Ulysses S. Grant and the American Civil War

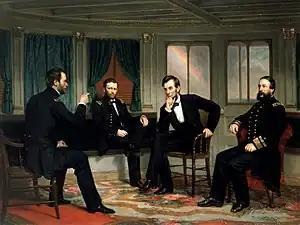
"The Peacemakers" depicts the March 1865 strategy session among William Tecumseh Sherman, Ulysses S. Grant, Abraham Lincoln, and David Dixon Porter during the final days of the Civil War.

Although the Wilderness battle was costly for the Union, Grant decided to move south and continue the fight with Lee. As the Army of the Potomac moved southward from the Wilderness, Grant, on May 8, was forced into yet an even more desperate 14-day battle at Spotsylvania. Anticipating Grant's right flank move, Lee was able to position his army at Spotsylvania Court House before Grant and his army could arrive. The battle started on May 10. Although Lee's Army of Northern Virginia was located in an exposed rough arc known as the "Mule Shoe," his army resisted multiple assaults from Grant's Army of the Potomac for the first six days of the battle. The fiercest fighting in the battle took place on a point known as "Bloody angle". Rifles refused to fire due to the troops gunpowder getting wet from rainy weather and they were forced into a bloody hand-to-hand struggle similar to battles fought in ancient times. Both Confederates and Union soldiers were slaughtered and men were piled on top of each other in their attempt to control the point. By May 21, the fighting had finally stopped; Grant had lost 18,000 men with 3,000 having been killed in the prolonged battle. Many talented Confederate officers were killed in the battle with Lee's Army significantly damaged having a total of 10–13,000 casualties. The popular Union Maj. Gen. John Sedgwick of the VI corps was killed in the battle by a sharpshooter and replaced by Maj. Gen. Horatio G. Wright. During the fighting at Spotsylvania, Grant stated, "I will fight it on this line if it takes all summer."